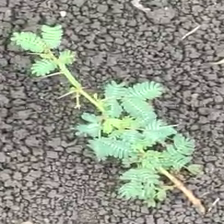
Weed species: Dwarf_cassia_(Chamaecrista pumila)